Legacy of Kain: Soul Reaver

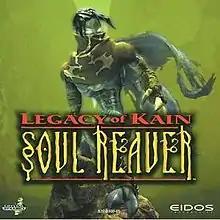
Cover art featuring the main protagonist Raziel.

Legacy of Kain: Soul Reaver is a 1999 action-adventure video game developed by Crystal Dynamics and published by Eidos Interactive for the PlayStation and Windows. A port to the Dreamcast developed by Nixxes Software was released in 2000, serving as Nixxes' first project. The second game in the "Legacy of Kain" series, "Soul Reaver" is the sequel to "". "Soul Reaver" was followed by three games, one of which, "Soul Reaver 2", is a direct sequel.